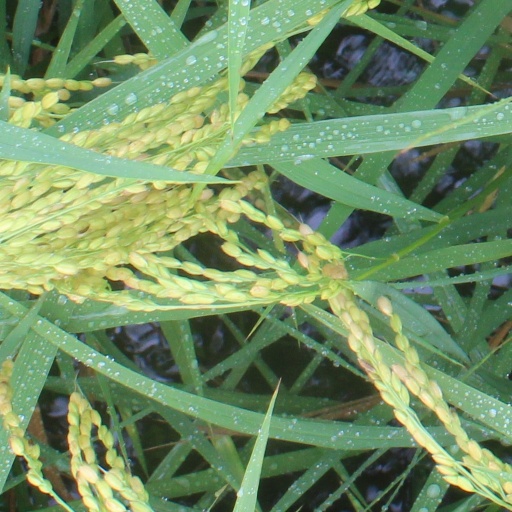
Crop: rice